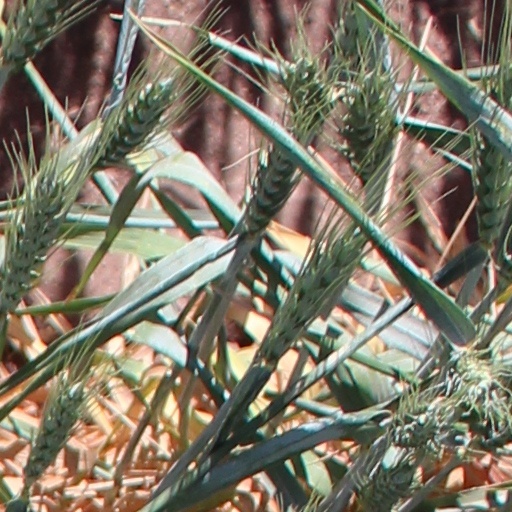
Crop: wheat